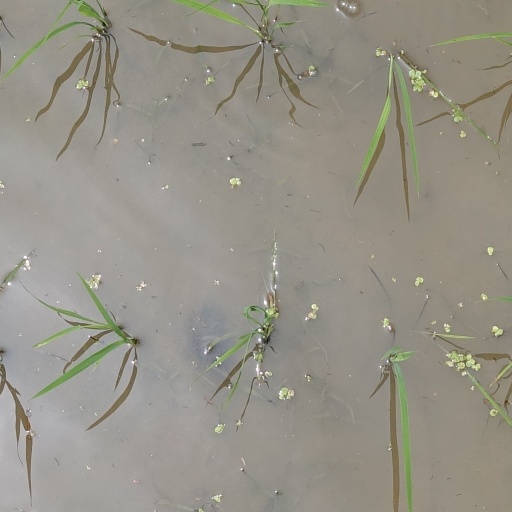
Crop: rice